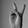
ASL letter: V